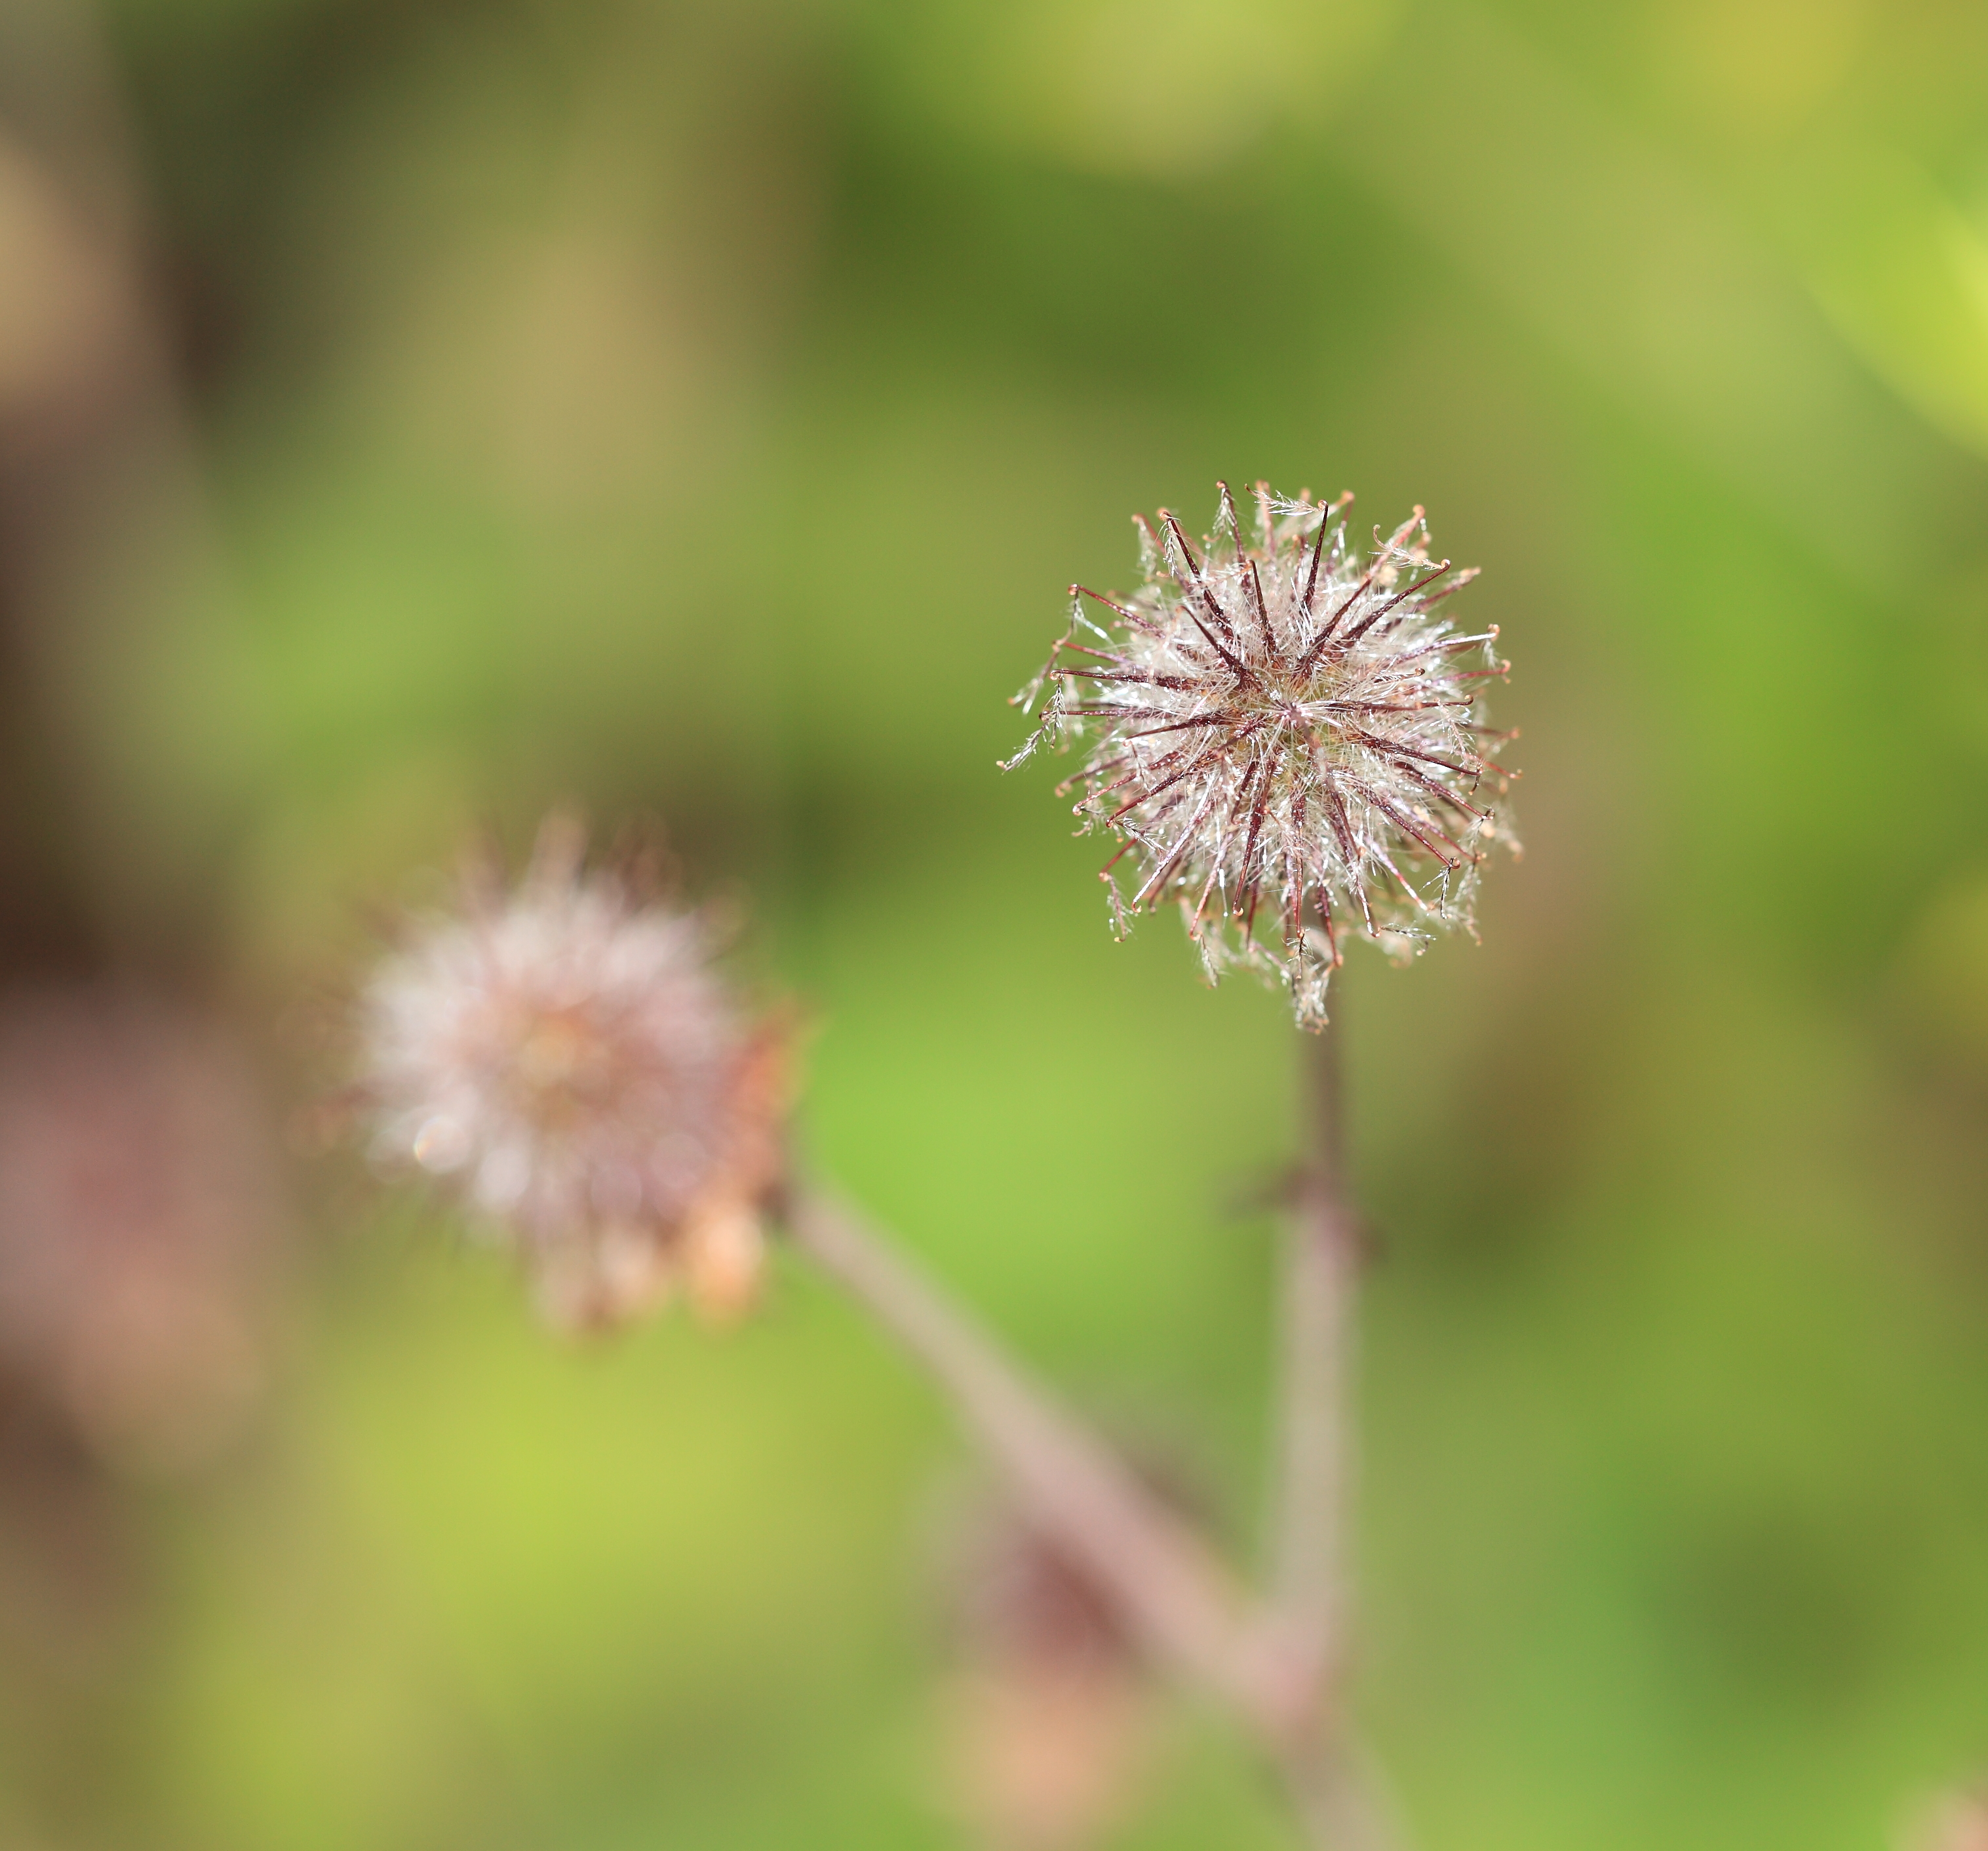
nature, grass, blossom, plant, photography, meadow, prairie, flower, petal, green, high, produce, botany, flora, wildflower, close up, 5d, hires, markii, hi, res, resolution, gunma, maebashi, gunmaflowerpark, macro photography, flowering plant, daisy family, plant stem, land plant